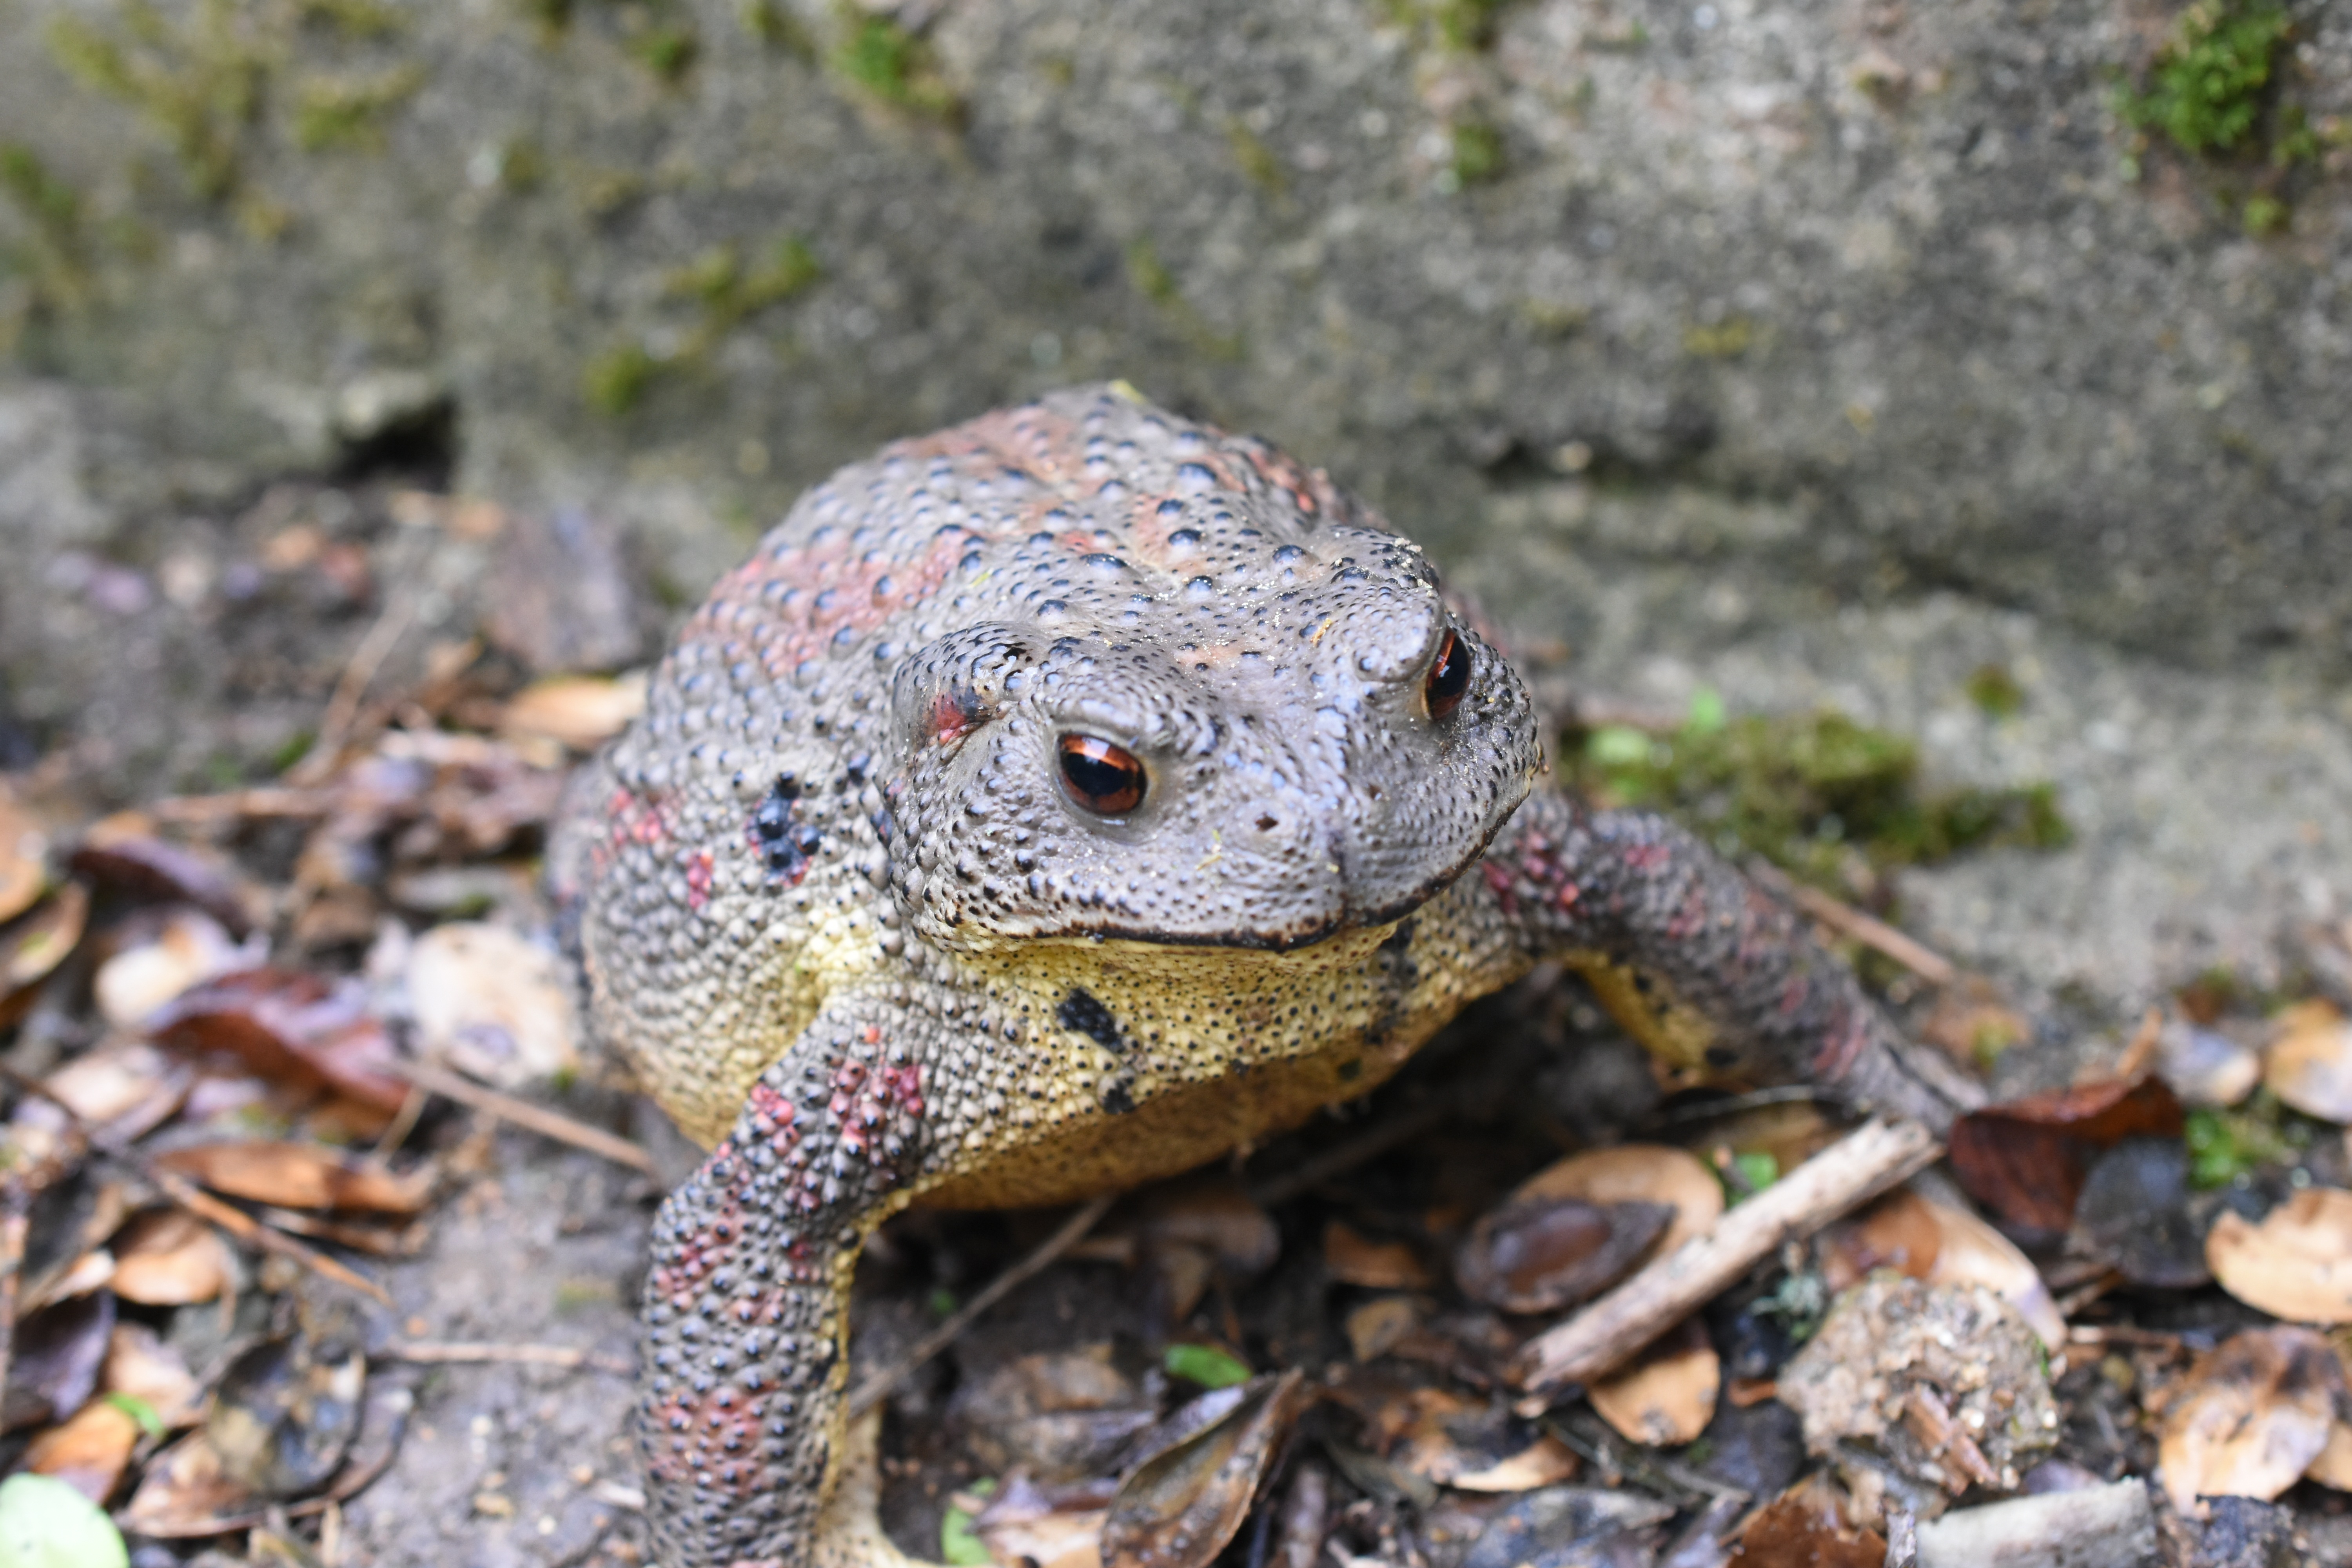
animal, wildlife, frog, toad, reptile, amphibian, fauna, korea, vertebrate, rural landscape, lacerta, bullfrog, ranidae, emydidae, lacertidae